Uncanny Tales (short story collection)

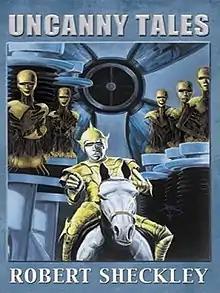
First edition (publ. Five Star)

Uncanny Tales is a collection of science fiction short stories by Robert Sheckley. It was first published in 2003 and includes an introduction and the following stories: